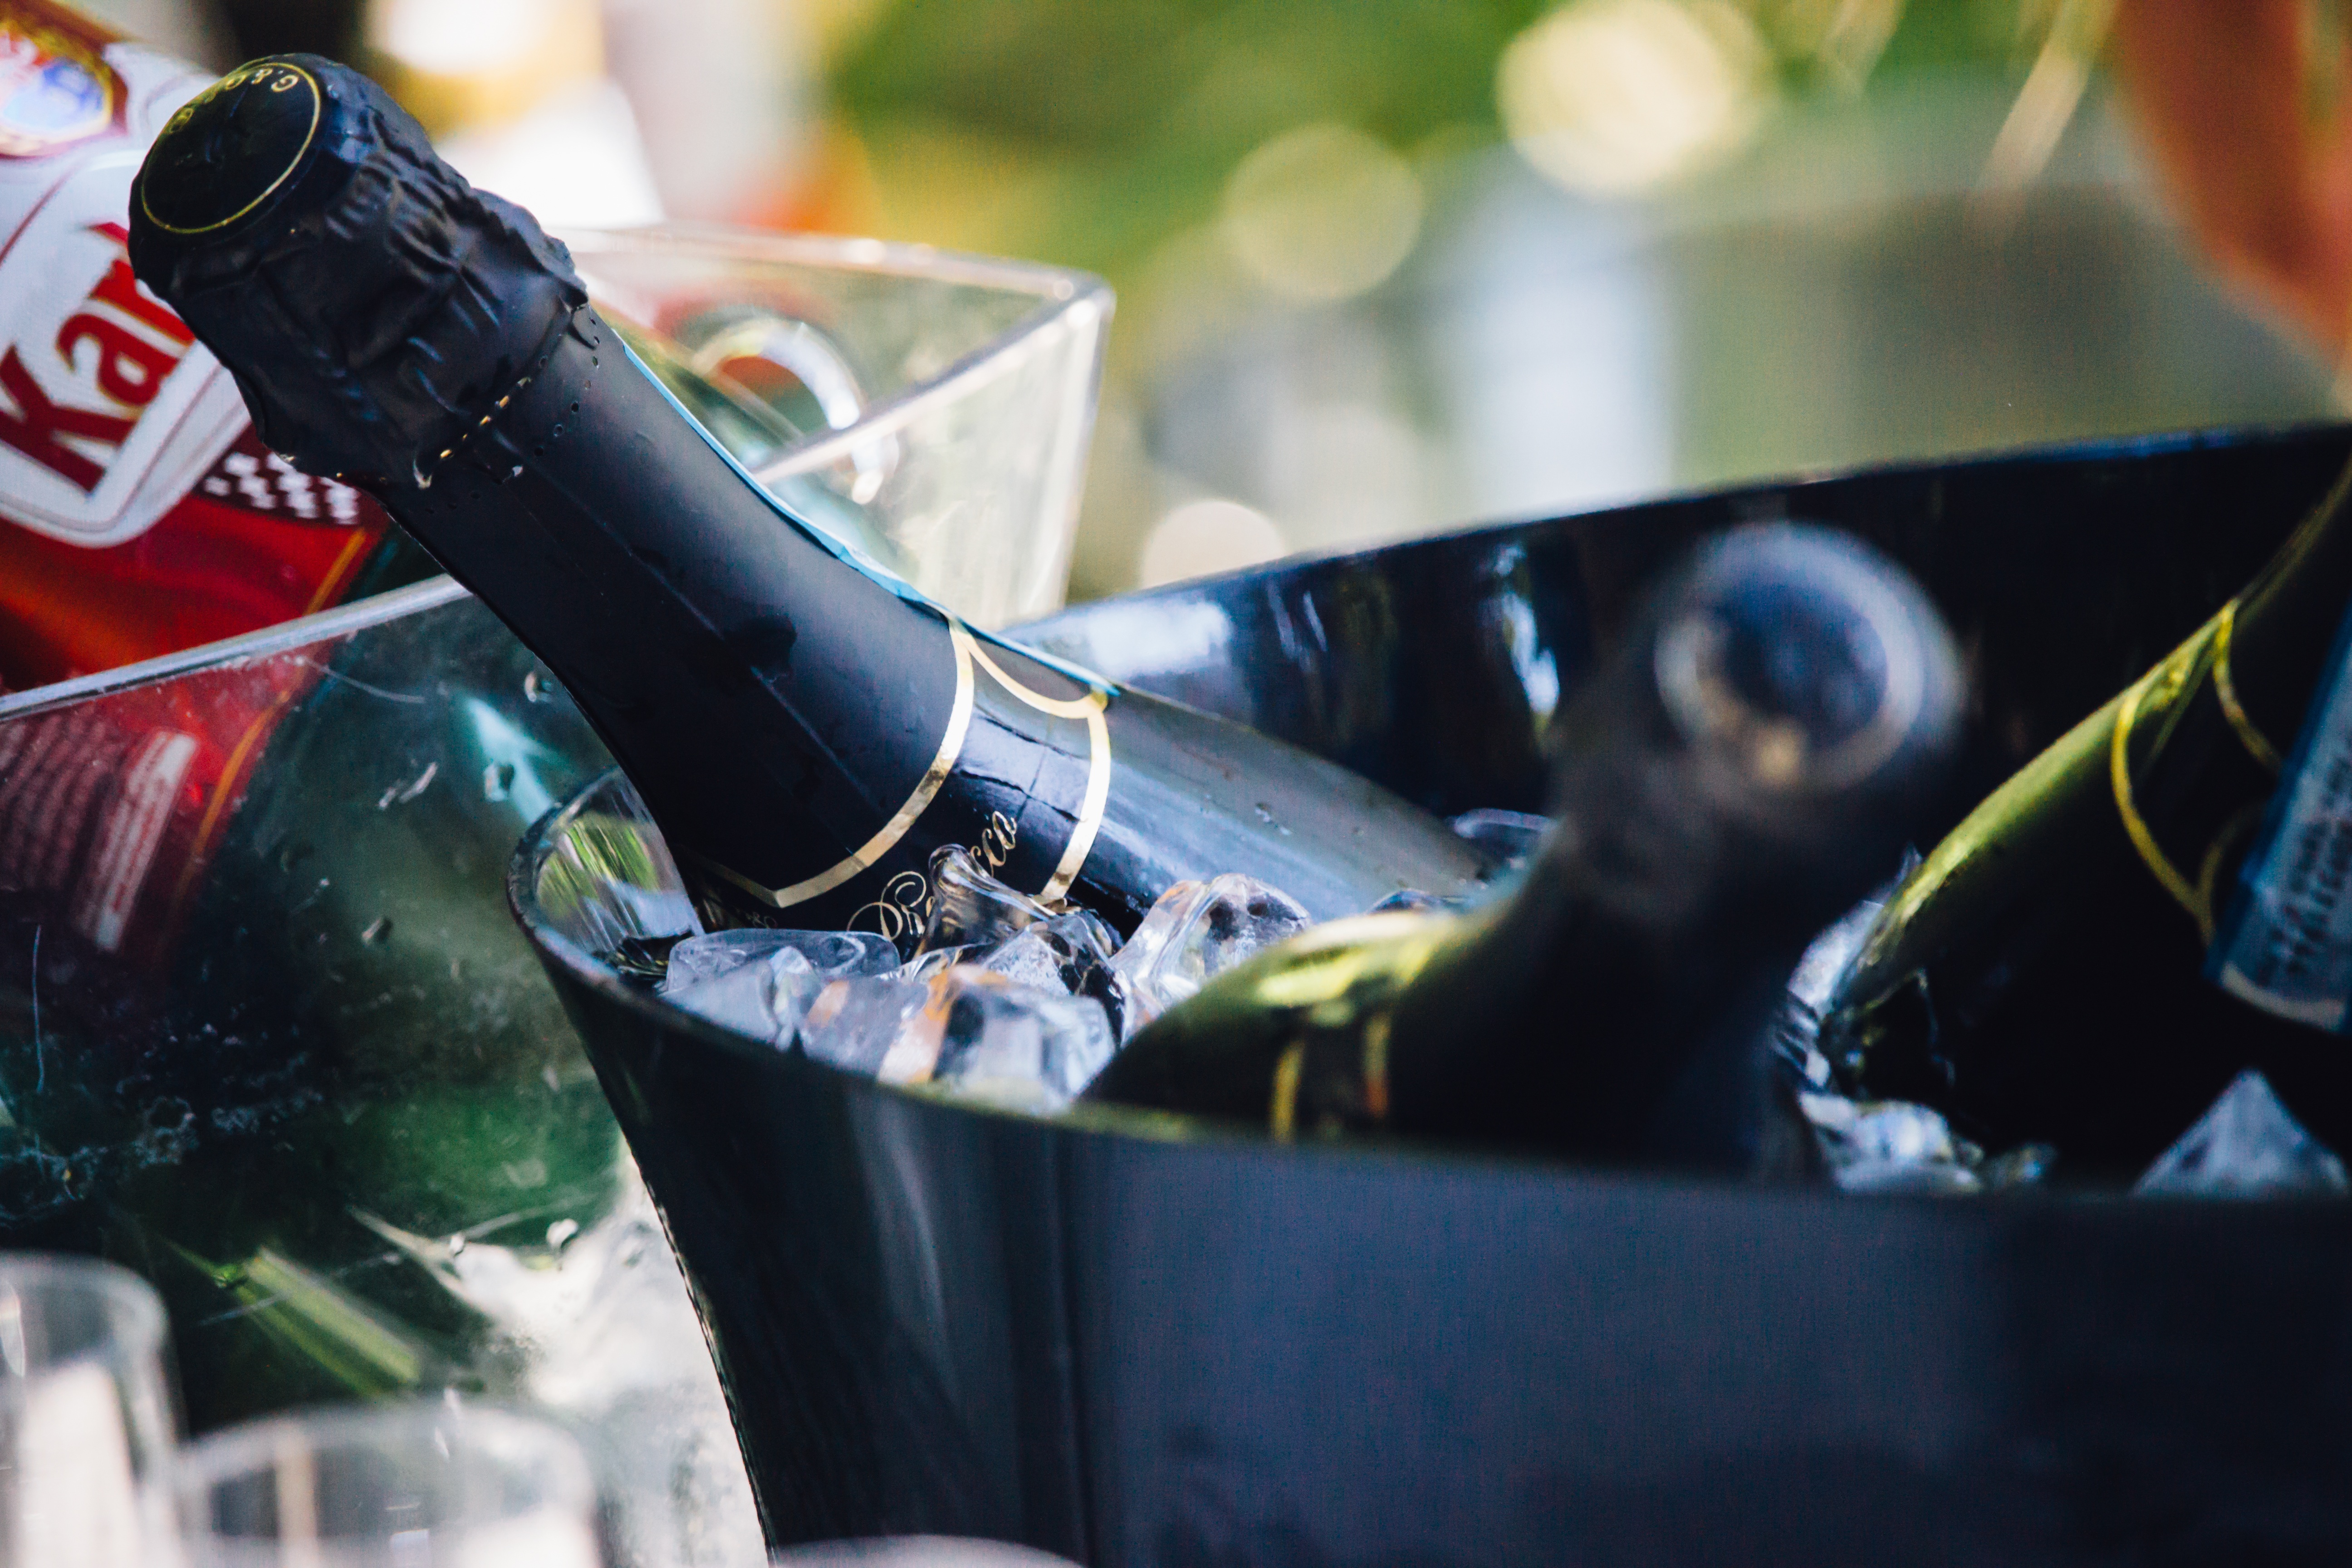
wine, celebration, ice, green, color, drink, bottle, blue, black, footwear, champagne